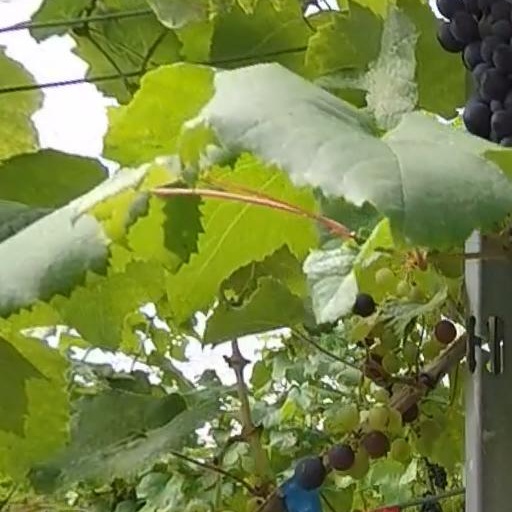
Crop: grape